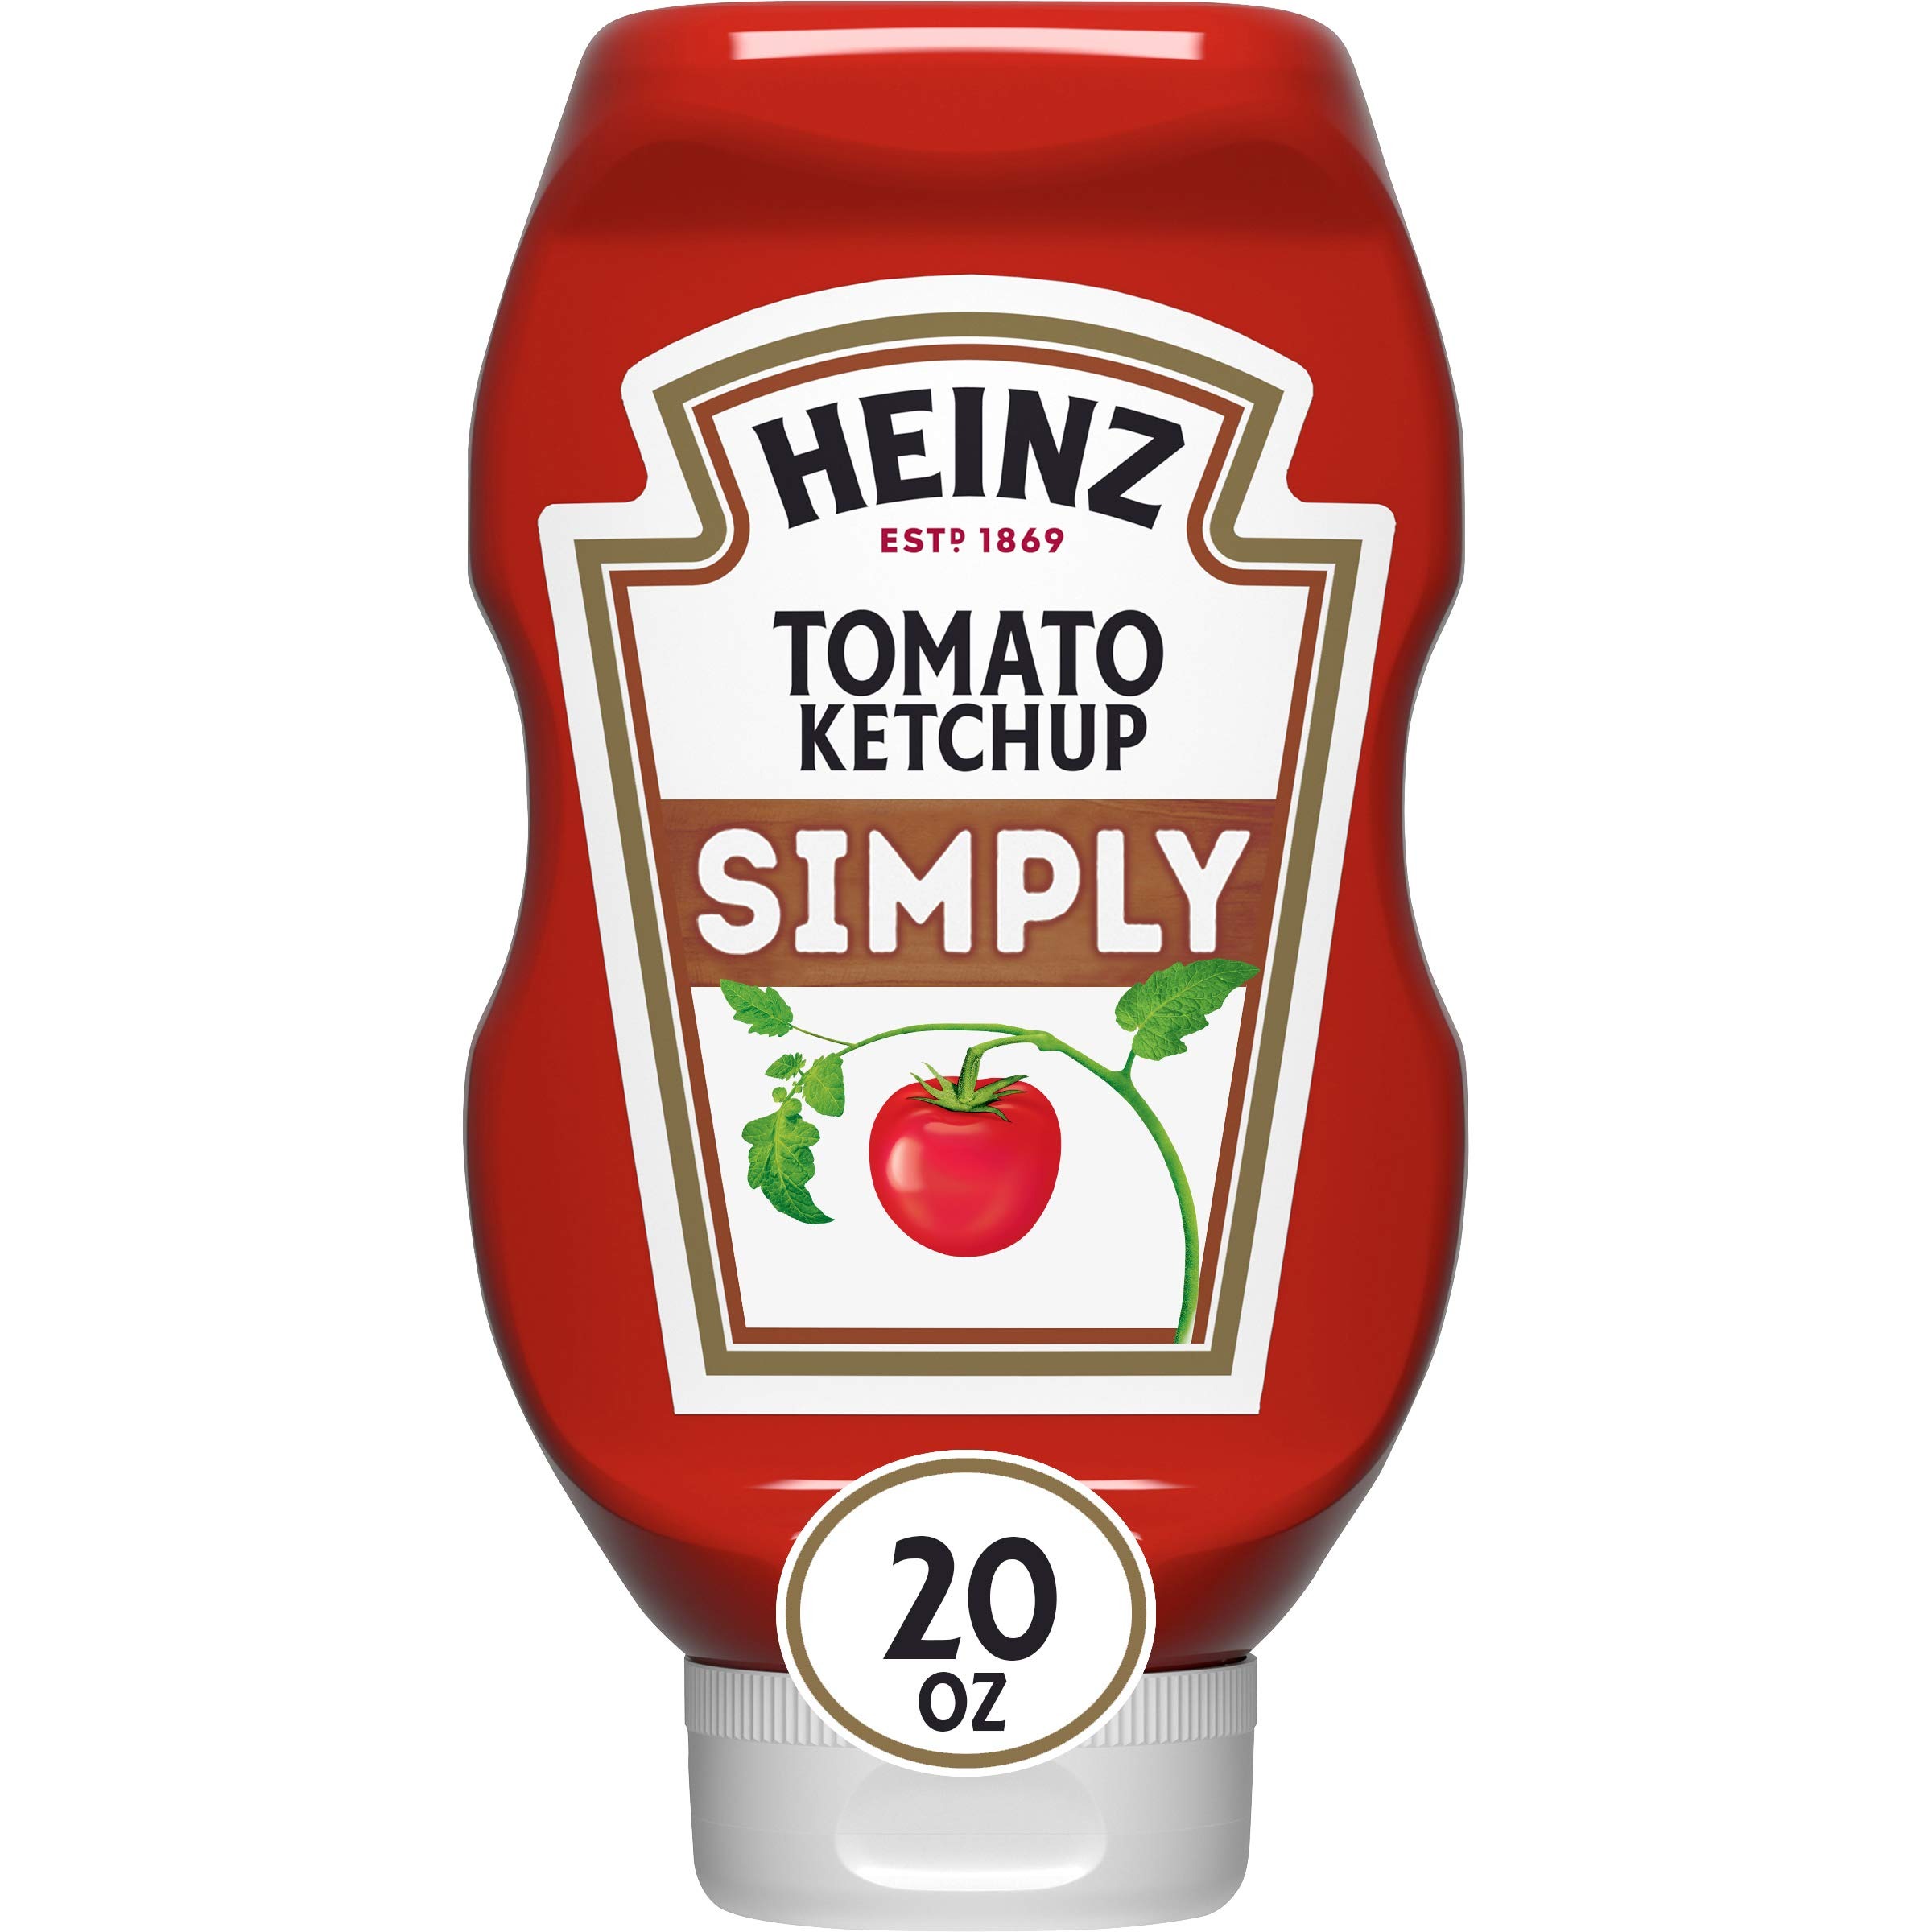
Item Name: Heinz Simply Tomato Ketchup (20 oz Bottle)
Value: 20.0
Unit: Ounce

Price: 6.59